German resistance to Nazism

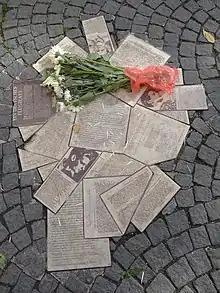
Memorial for the White Rose in front of the main building of Ludwig Maximilians University in Munich.

In November 1939, Georg Elser, a carpenter from Württemberg, developed a plan to assassinate Hitler completely on his own. Elser had been peripherally involved with the KPD before 1933, but his exact motives for acting as he did remain a mystery. He read in the newspapers that Hitler would be addressing a Nazi Party meeting on 8 November, in the Bürgerbräukeller, a beer hall in Munich where Hitler had launched the Beer Hall Putsch on the same date in 1923. Stealing explosives from his workplace, he built a powerful time bomb, and for over a month managed to stay inside the Bürgerbräukeller after hours each night, during which time he hollowed out the pillar behind the speaker's rostrum to place the bomb inside.